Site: brandenburg
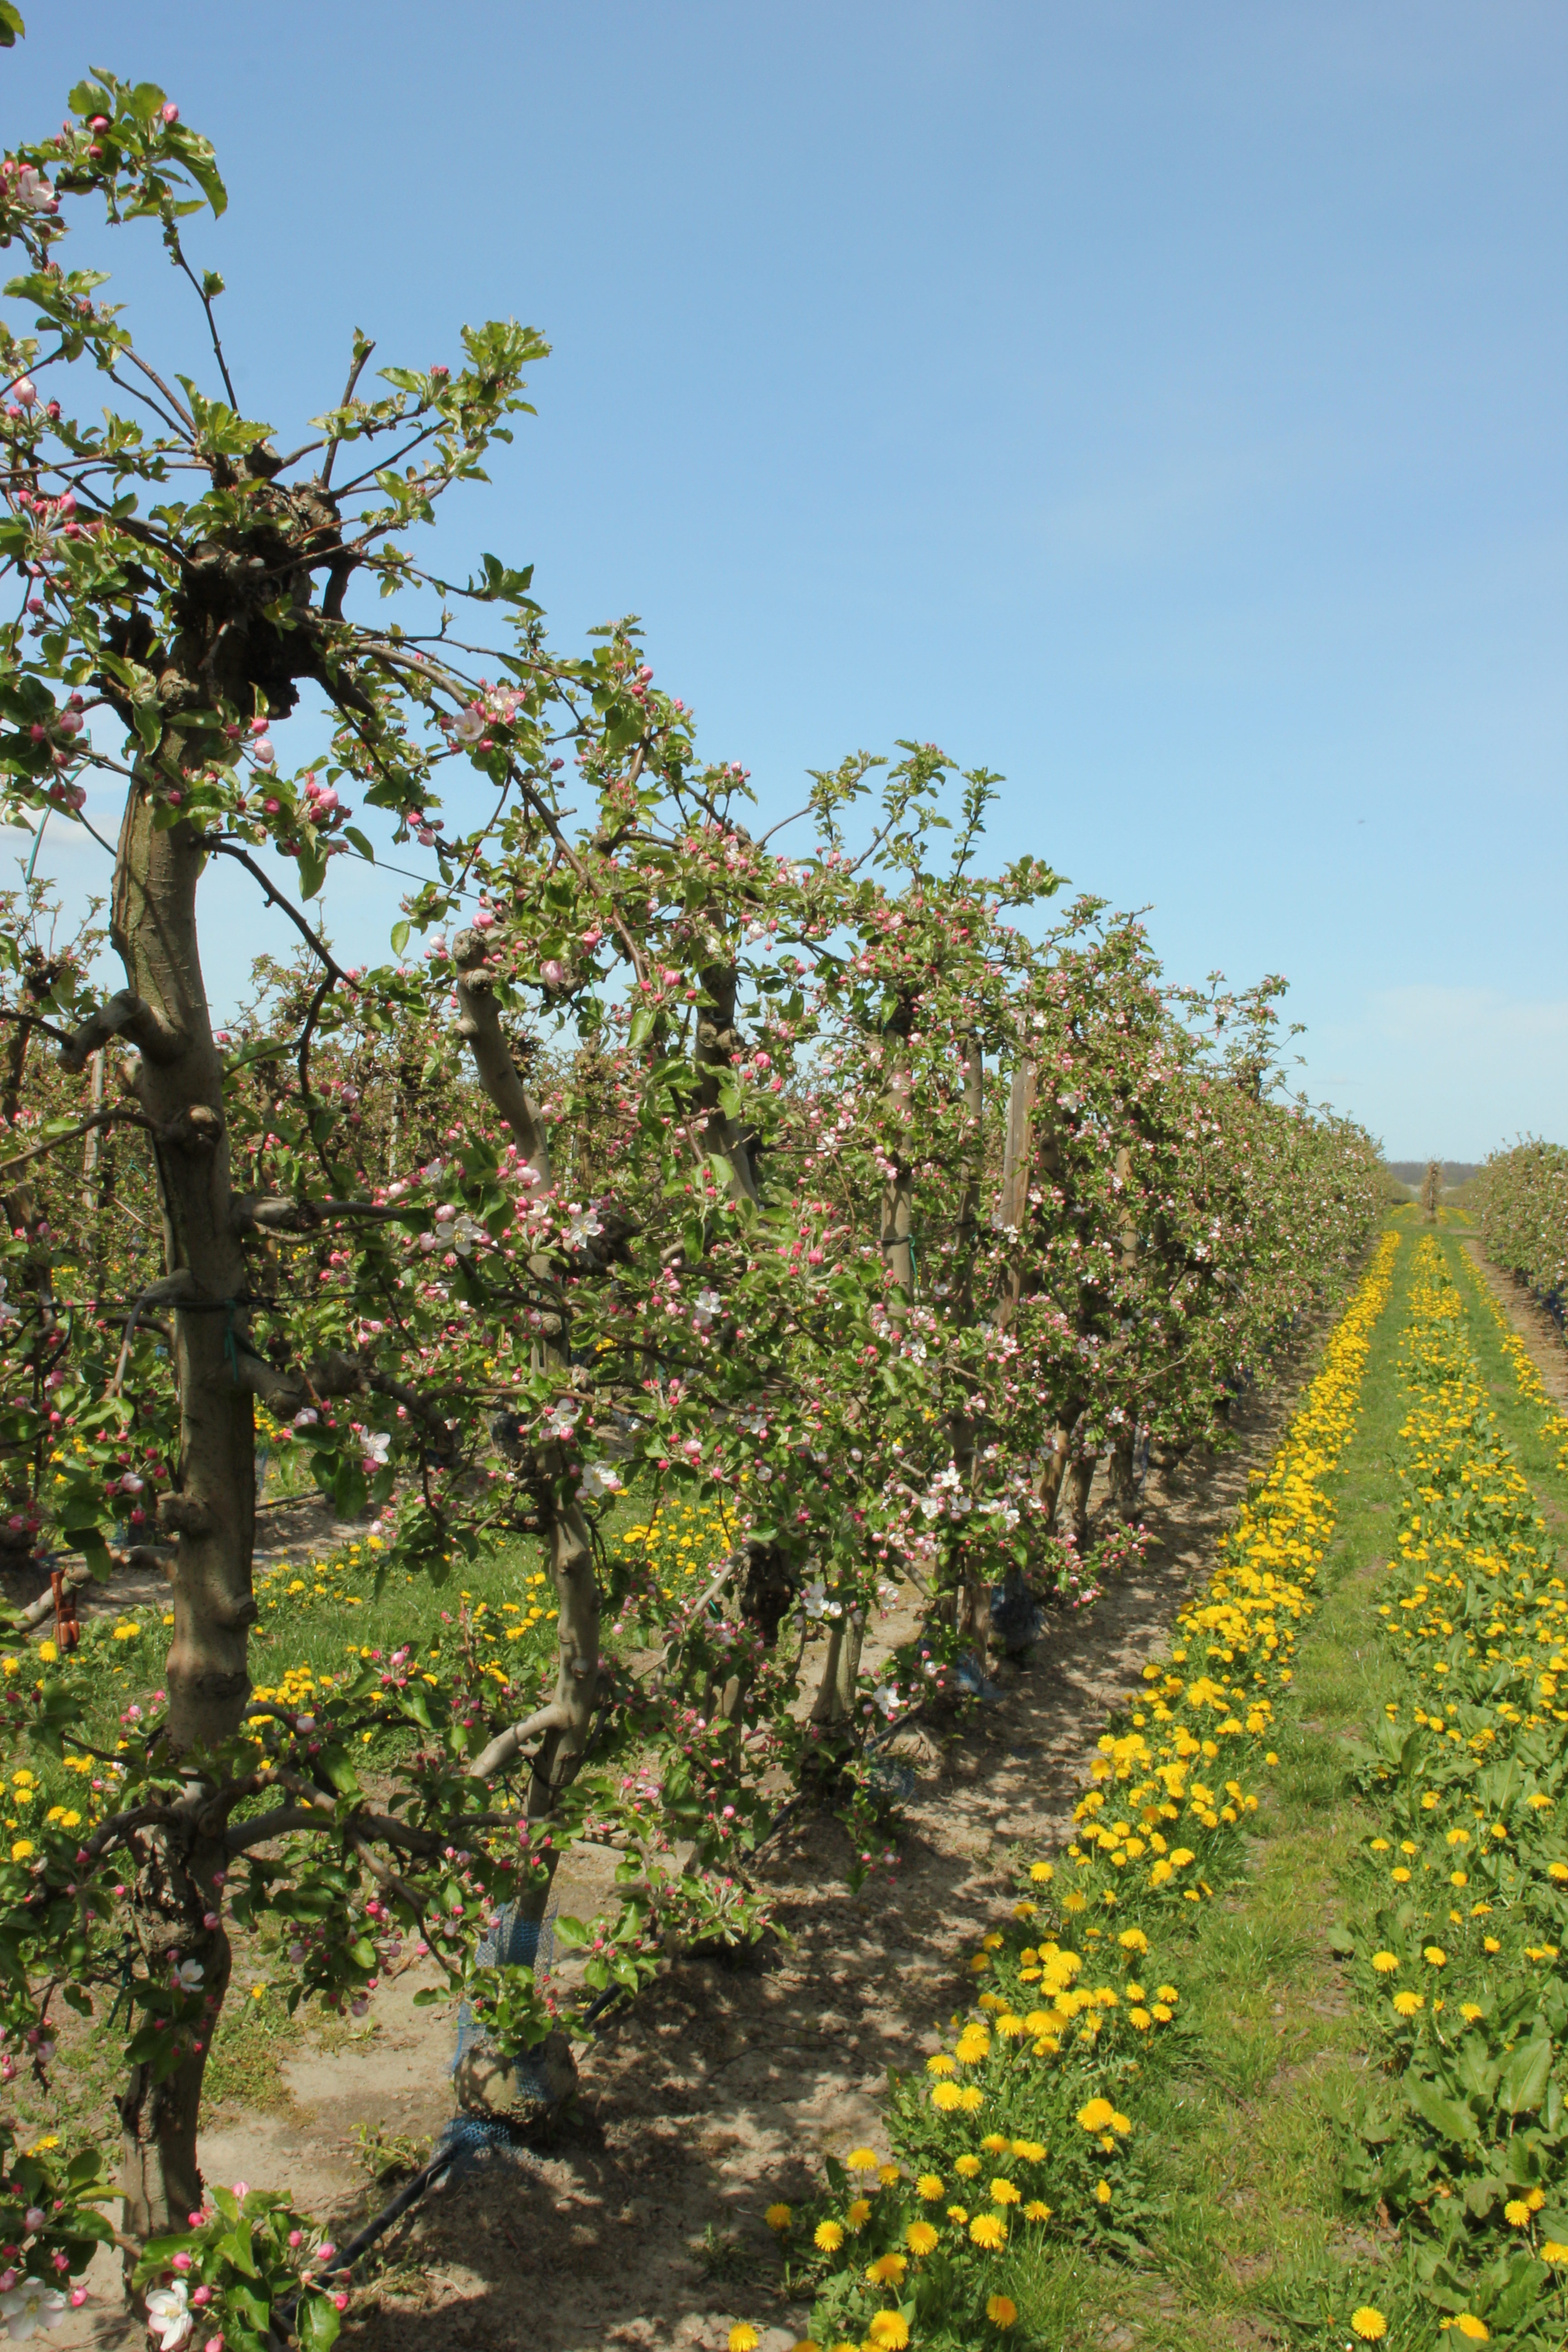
Growth stage (BBCH 57): Inflorescence emergence